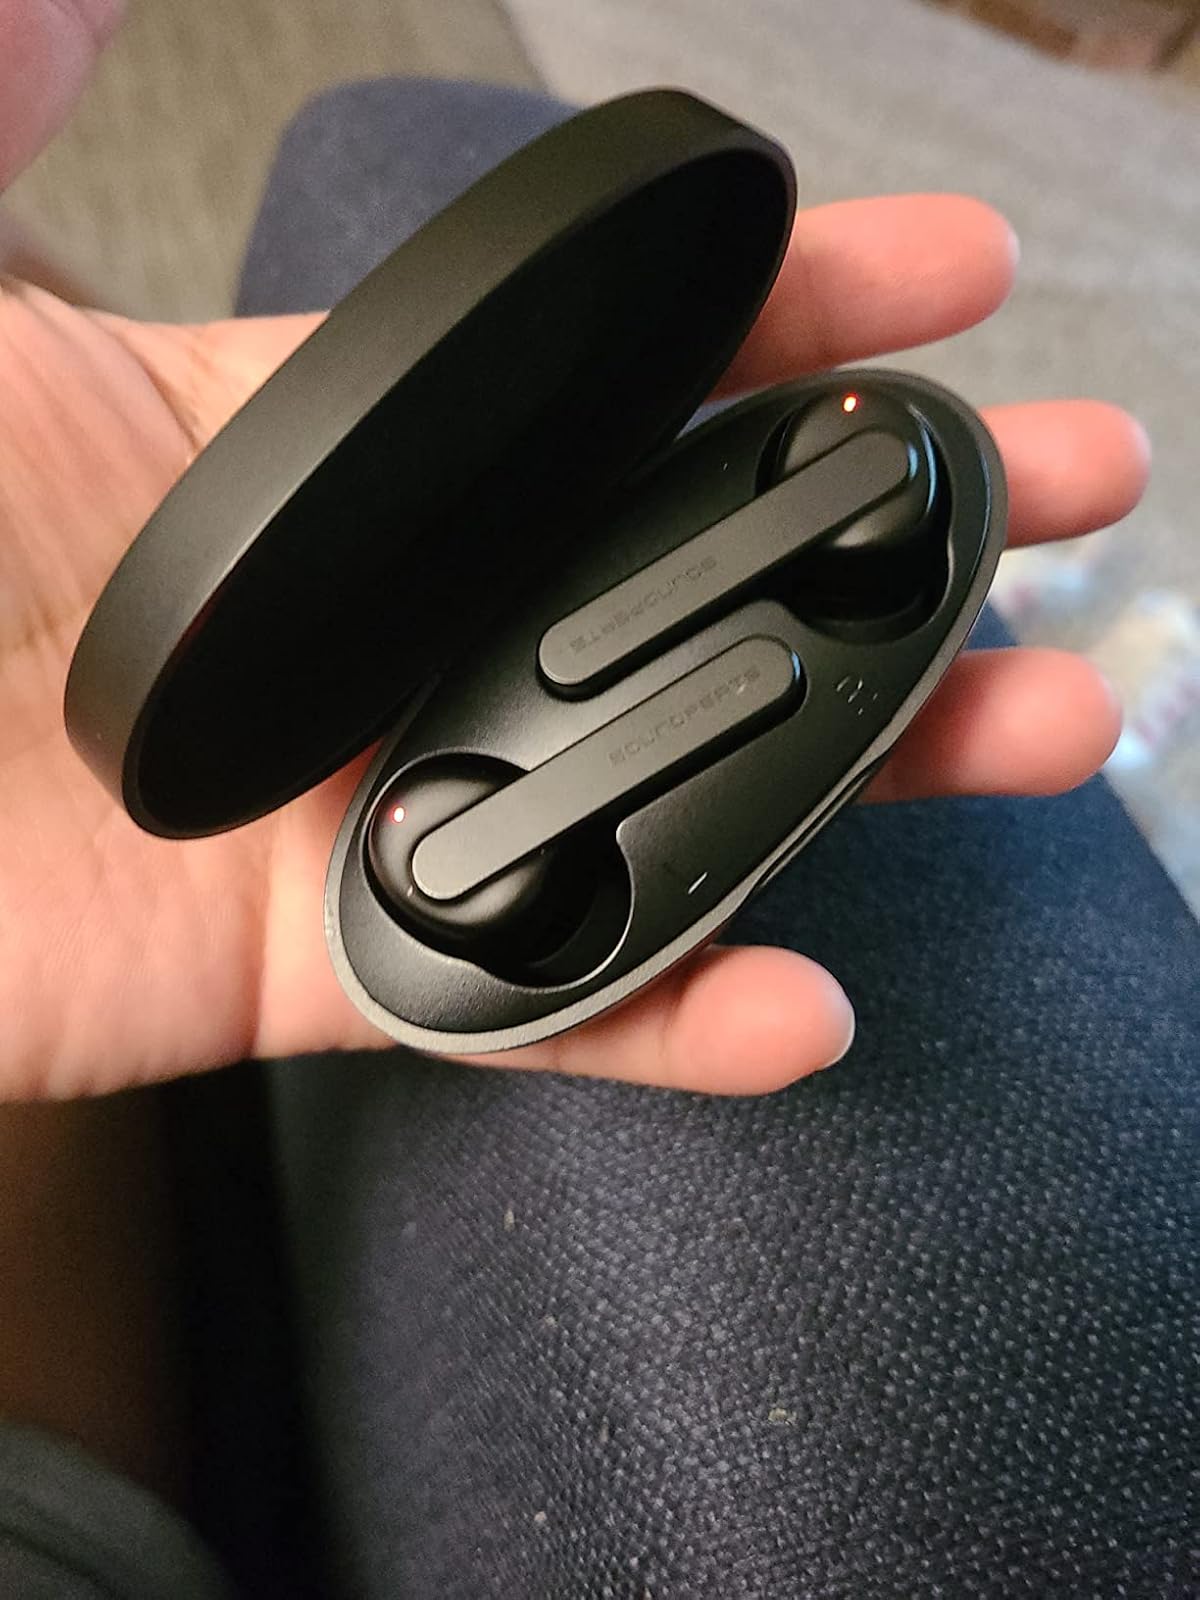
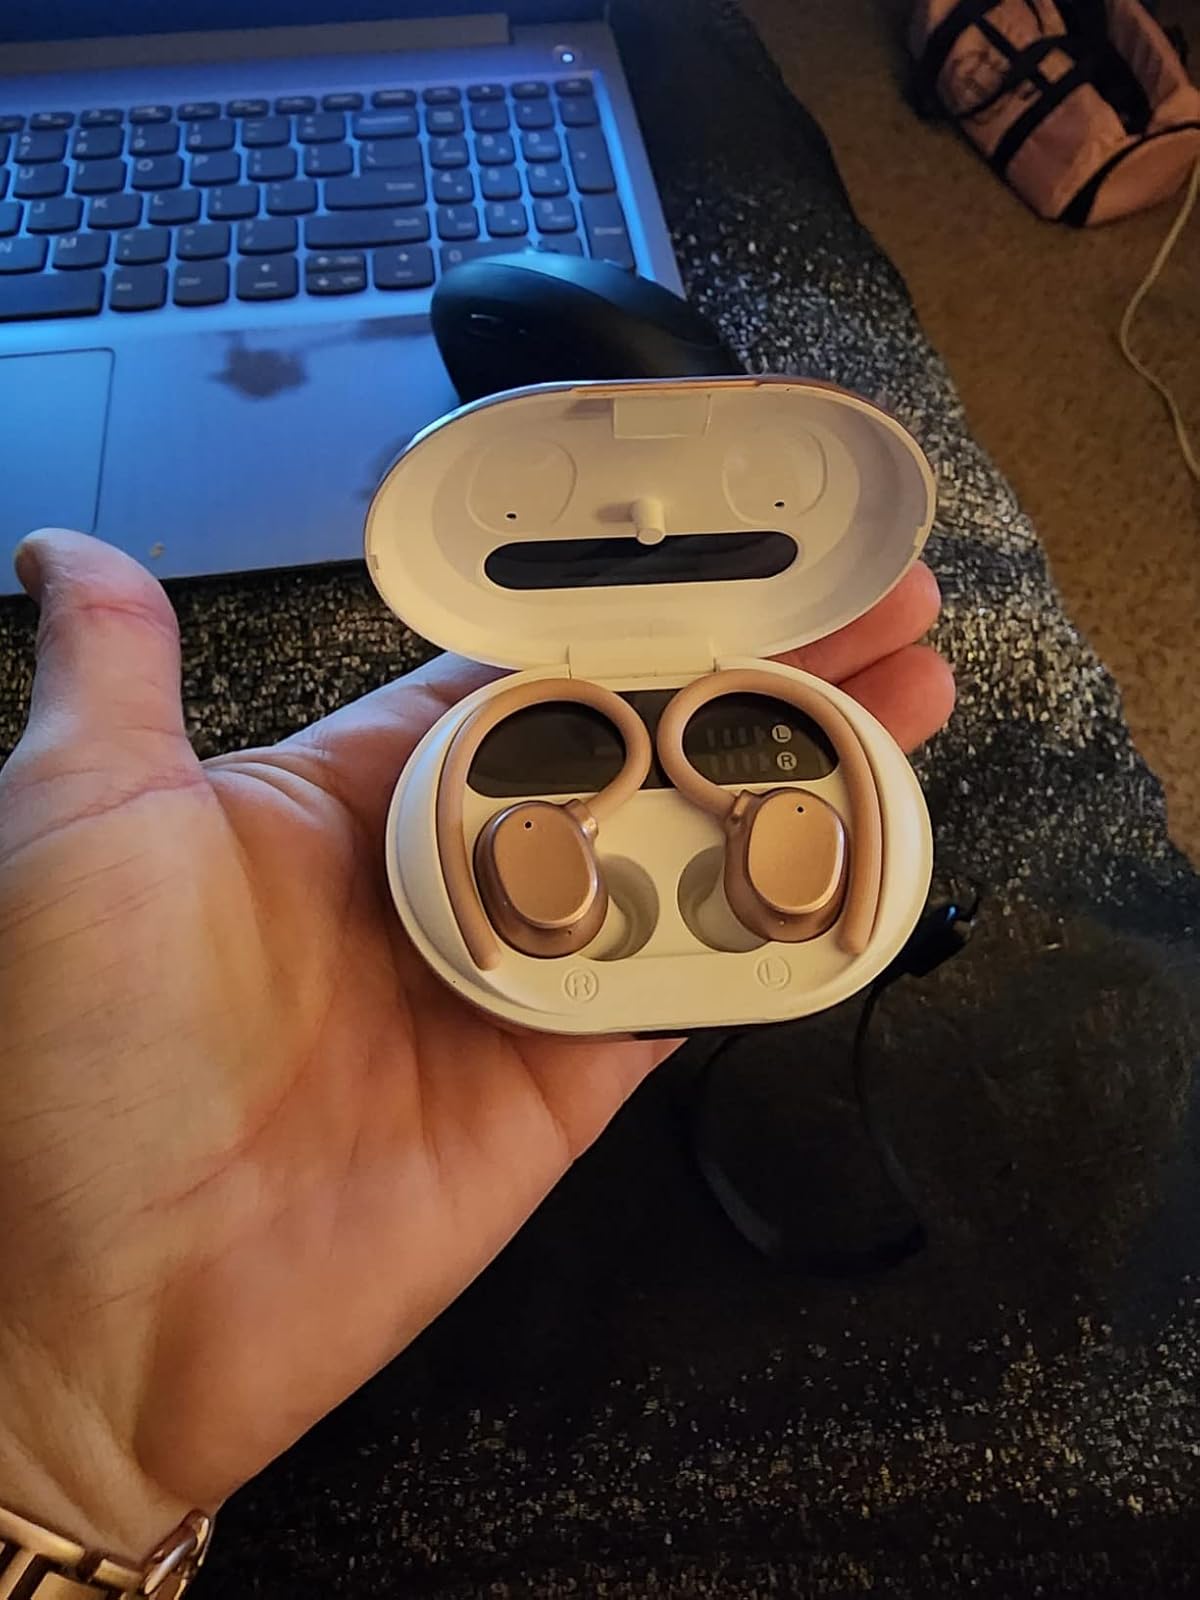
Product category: earbuds
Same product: no